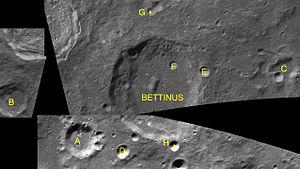
Bettinus est un cratère d'impact sur la face visible de la Lune. Le nom fut officiellement adopté par l'Union astronomique internationale en 1935, en référence à Mario Bettinus.